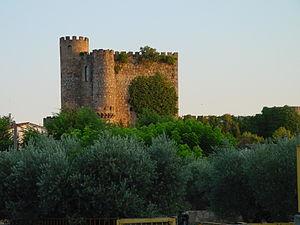
Gilles de Rais, compagnon d'armes de Jeanne d'Arc et assassin d'enfants, a inspiré plusieurs œuvres. Dès le XVᵉ siècle, le personnage apparaît dans le Mystère du siège d'Orléans tandis que le poète flamand Georges Chastelain l'évoque au détour d'un vers. Le seigneur de Tiffauges subit ensuite une longue éclipse dans les représentations culturelles avant que le folklore ne le transfigure en Barbe bleue. La littérature ranime le pendu de Nantes à compter du XIXᵉ siècle, puis le cinéma agit de même par le biais des films consacrés à la Pucelle. Enfin, la bande dessinée et la « japanimation » illustrent à leur tour des visions contemporaines du maréchal de Rais.